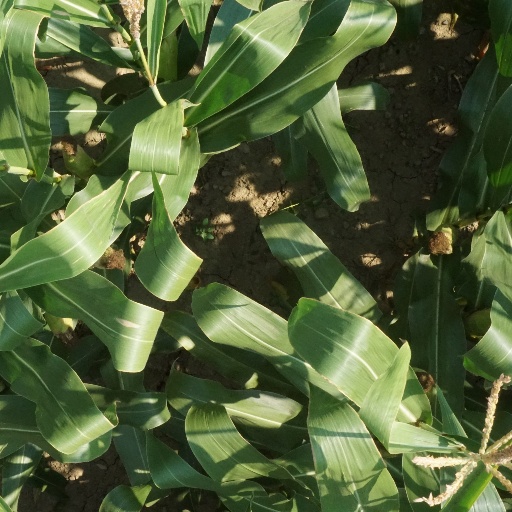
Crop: maize; corn